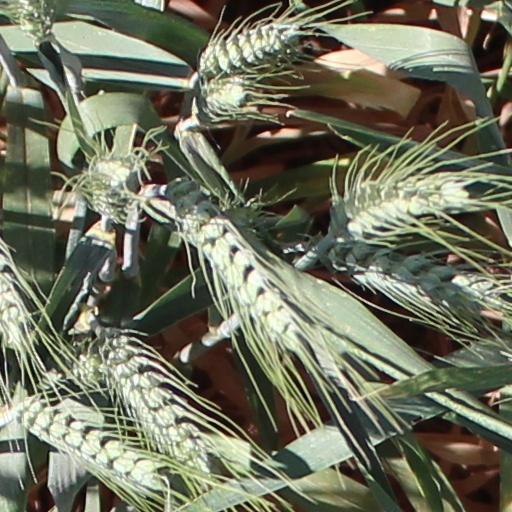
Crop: wheat